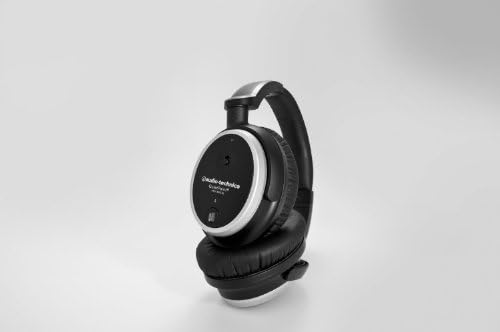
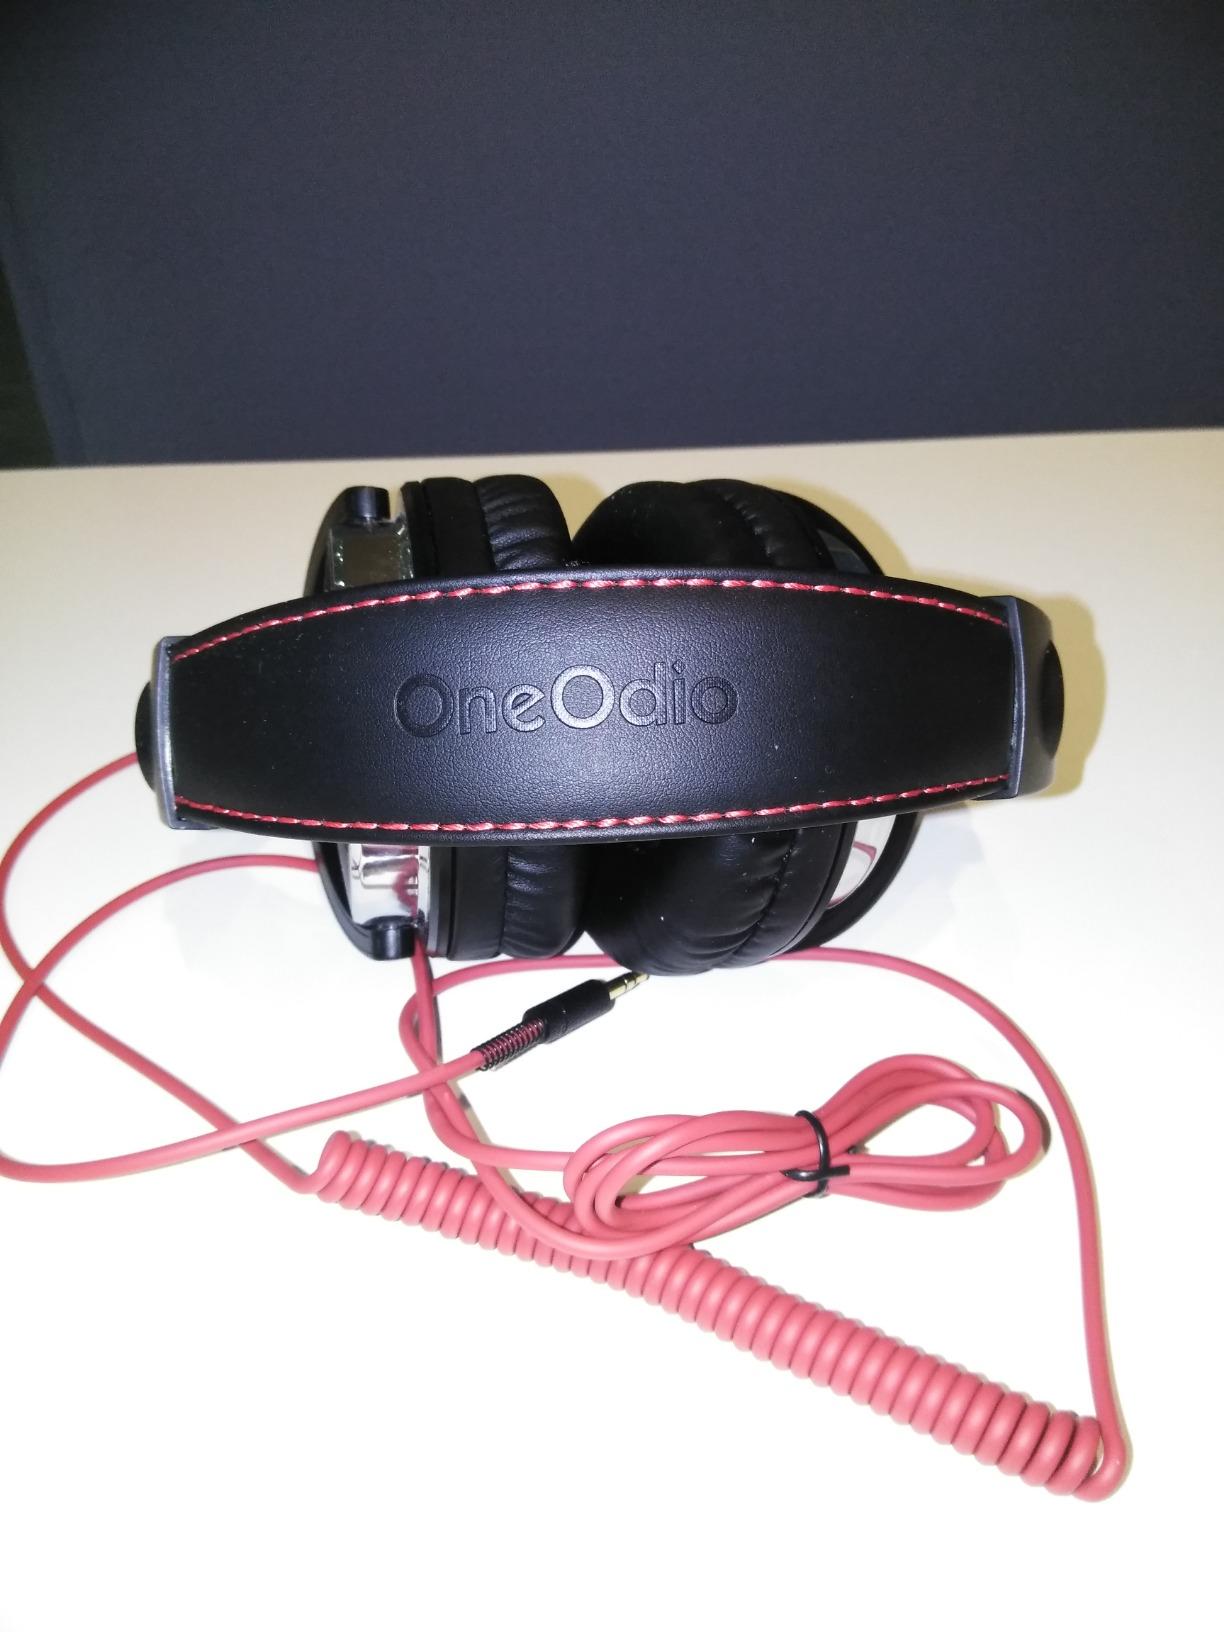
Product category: headphones
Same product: no